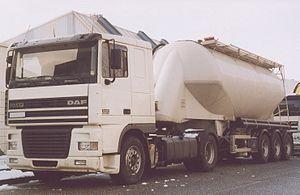
Le DAF 95XF est un camion de la marque néerlandaise DAF.